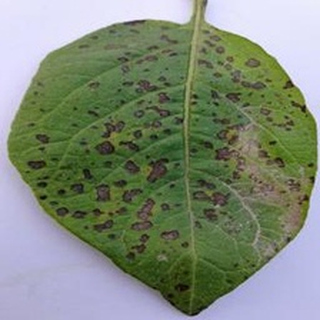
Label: potato_early_blight